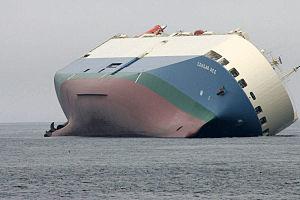
Une cargaison solide se doit d'être arrimée et saisie correctement sur un navire car les mouvements de roulis peuvent être particulièrement violents en mer.